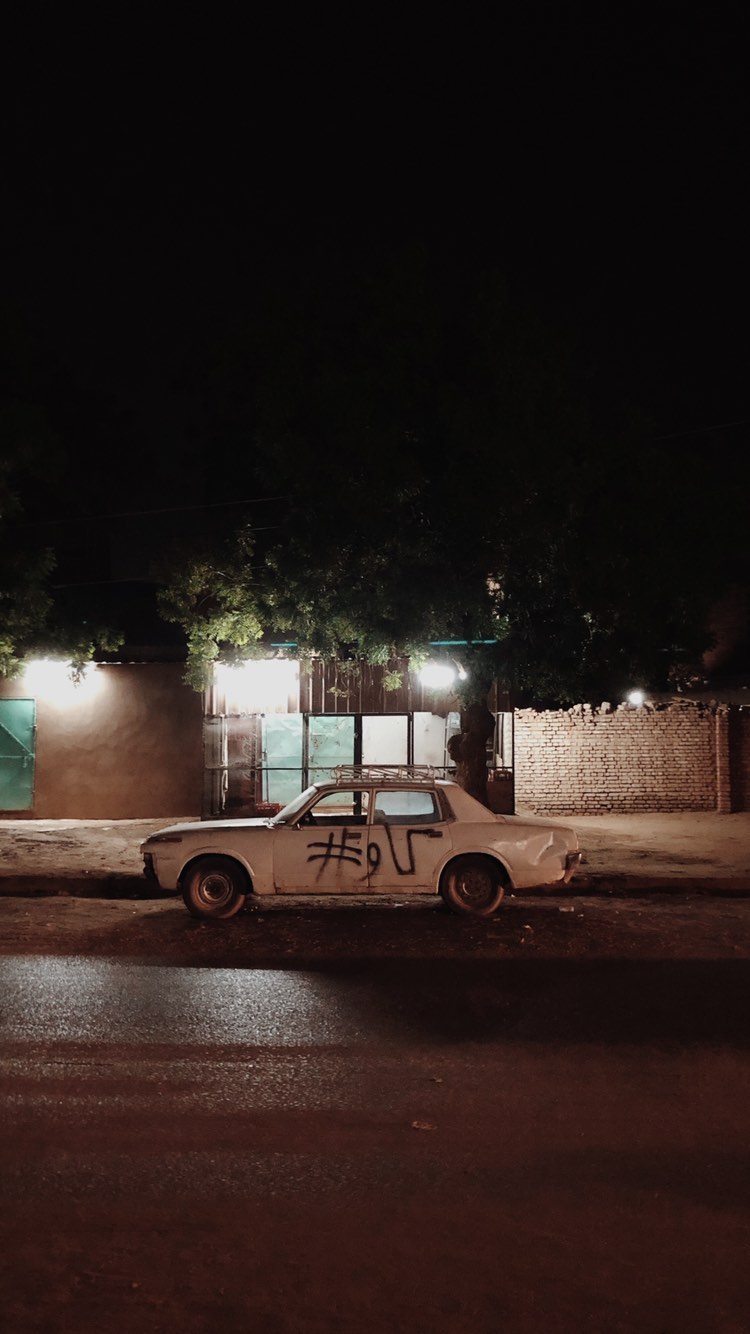
الوصف بالفصحى: سيارة قديمة متوقفة ليلًا
الوصف بالعامية السودانية: عربية قديمة واقفة بالليل
التصنيف: Urban & City Life
التصنيف الفرعي: People and Vehicles